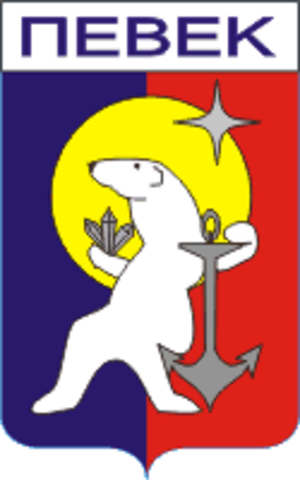
Pevek est une ville du district autonome de Tchoukotka, en Russie, et le principal port russe de la mer de Sibérie orientale. Sa population s'élève à 4 718 habitants en 2014.